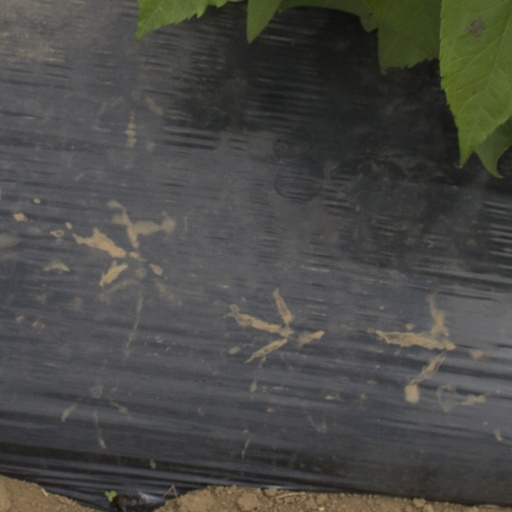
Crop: Jerusalem artichoke